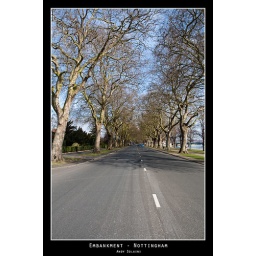
The nice tree lined road along the embankment in Nottingham.